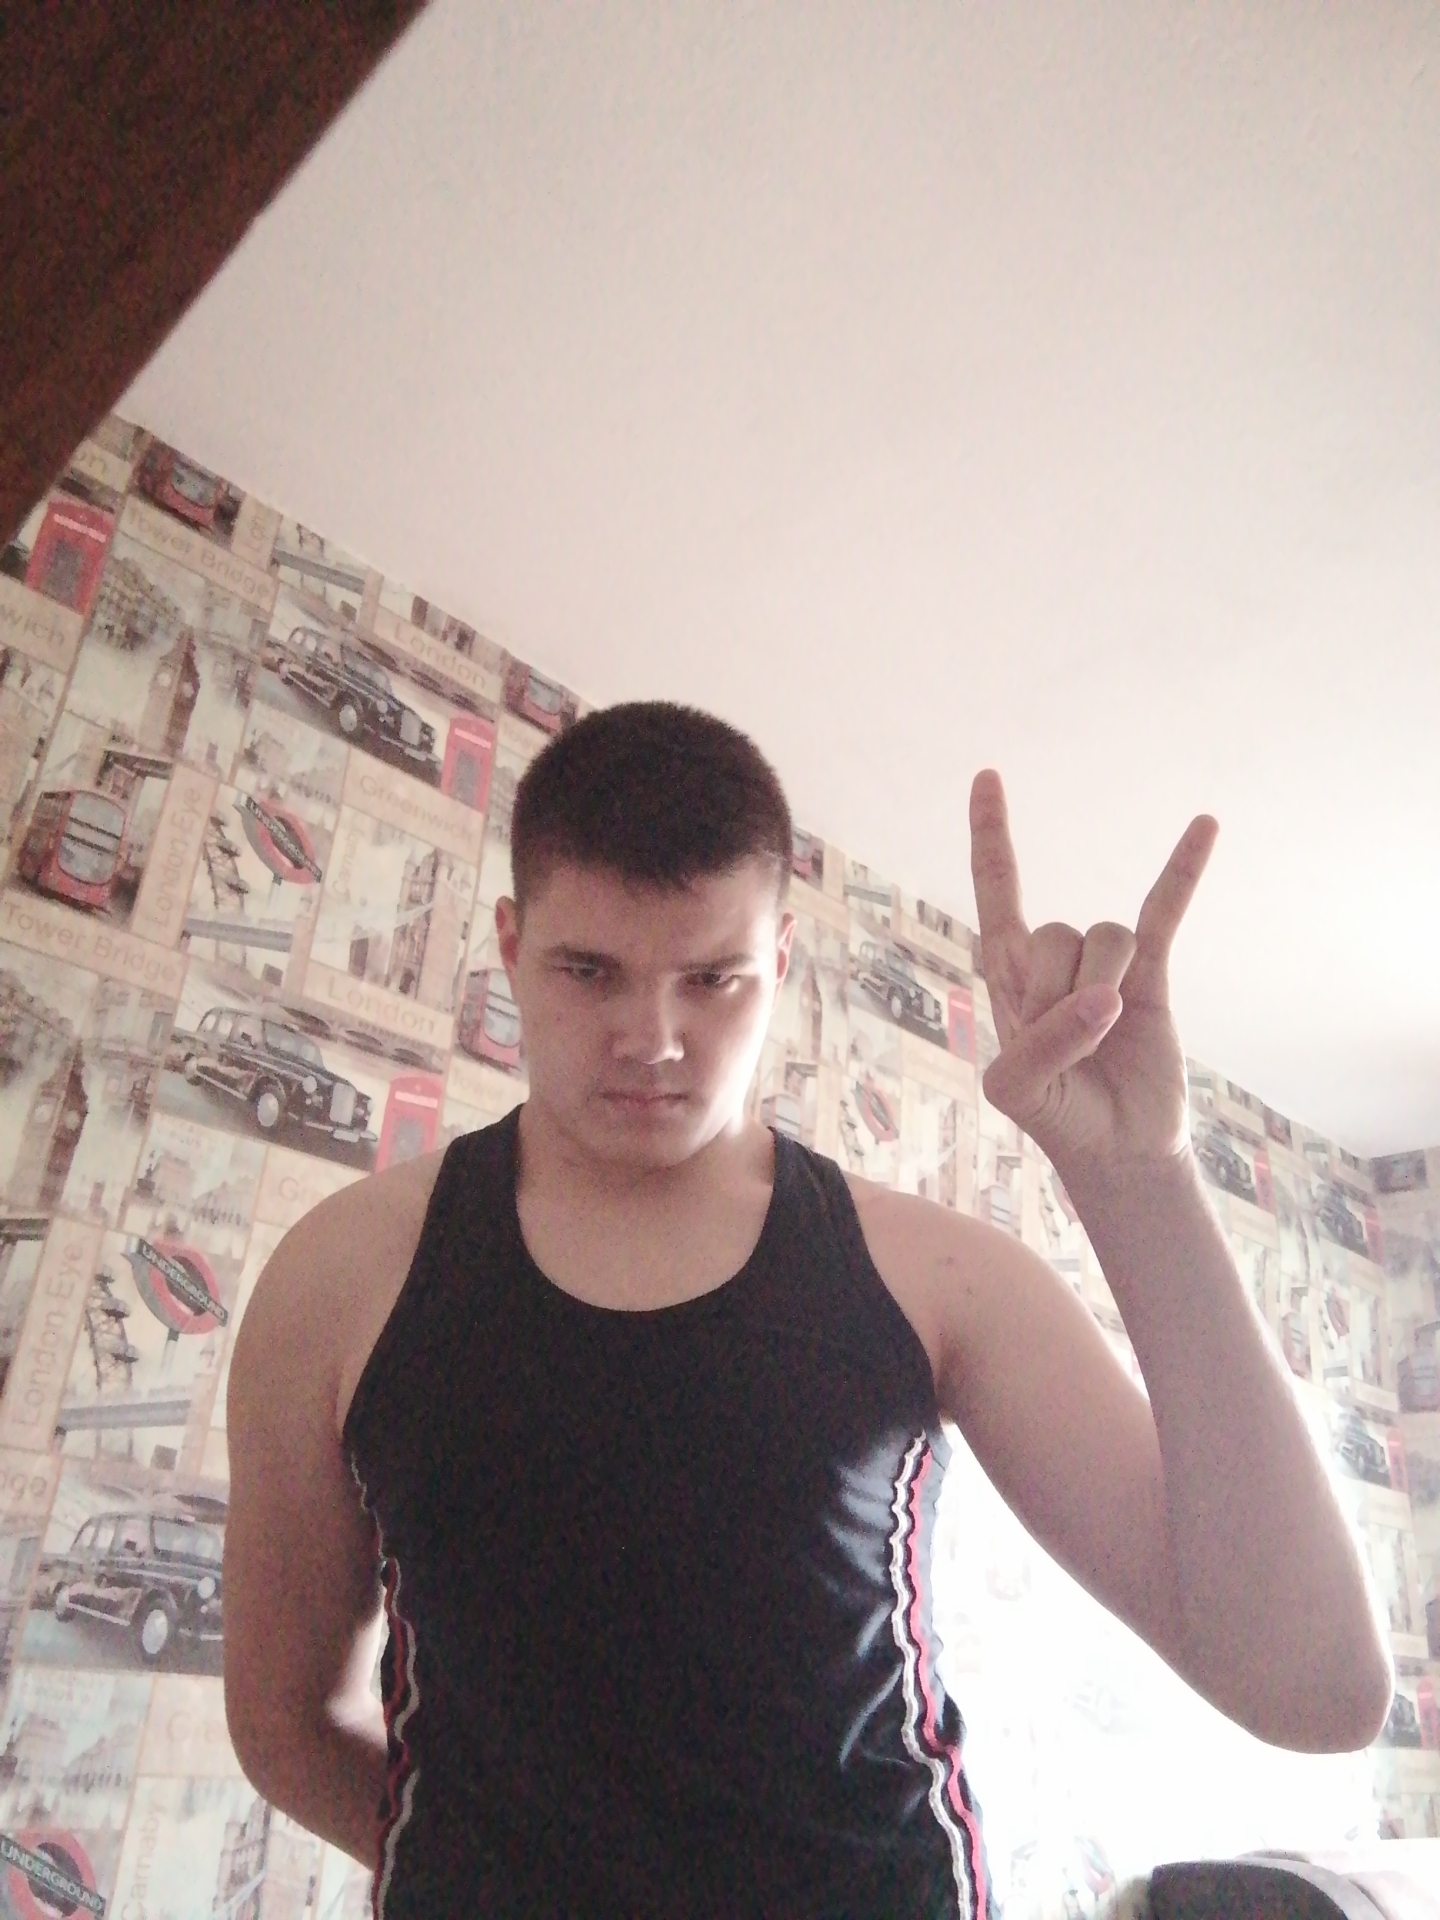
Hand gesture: rock